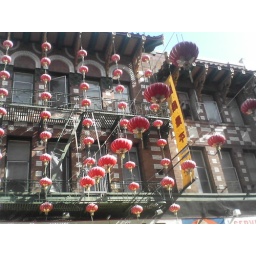
Hundreds of paper lanterns hanging above the street in San Francisco's Chinatown. Oct. 07